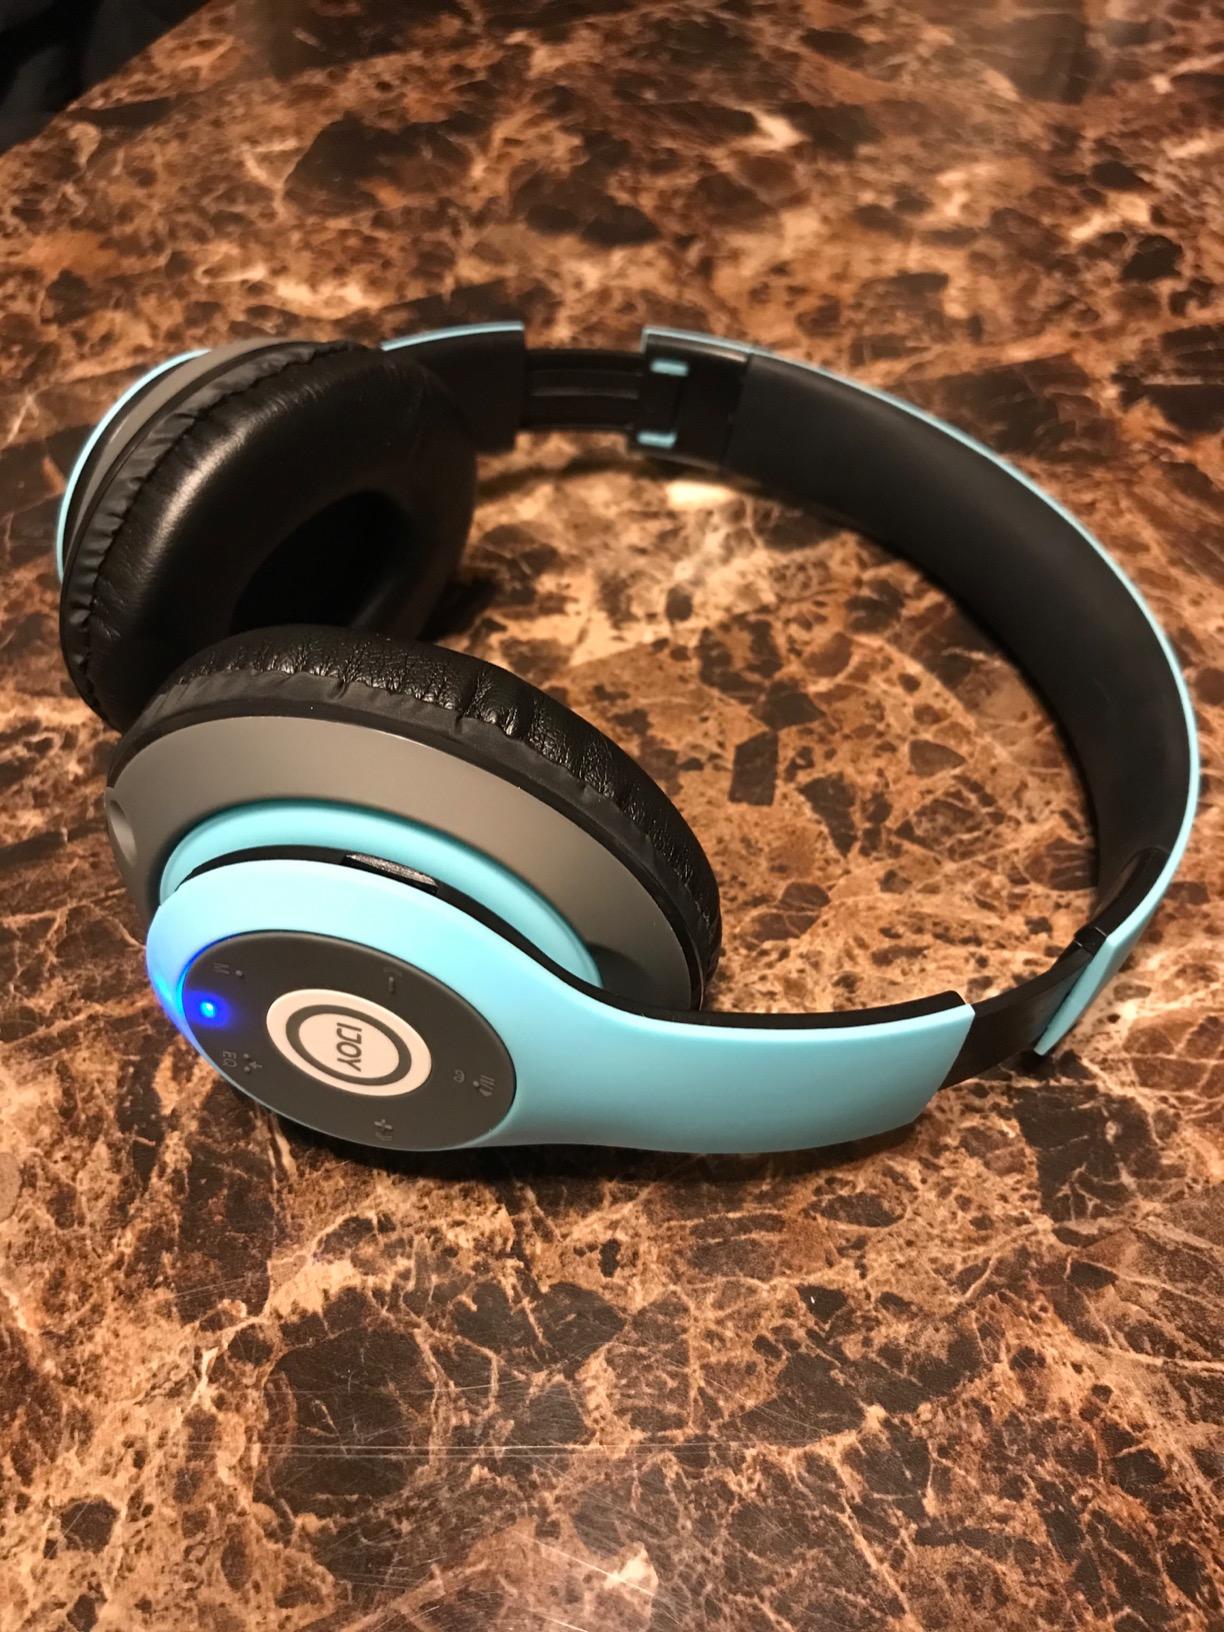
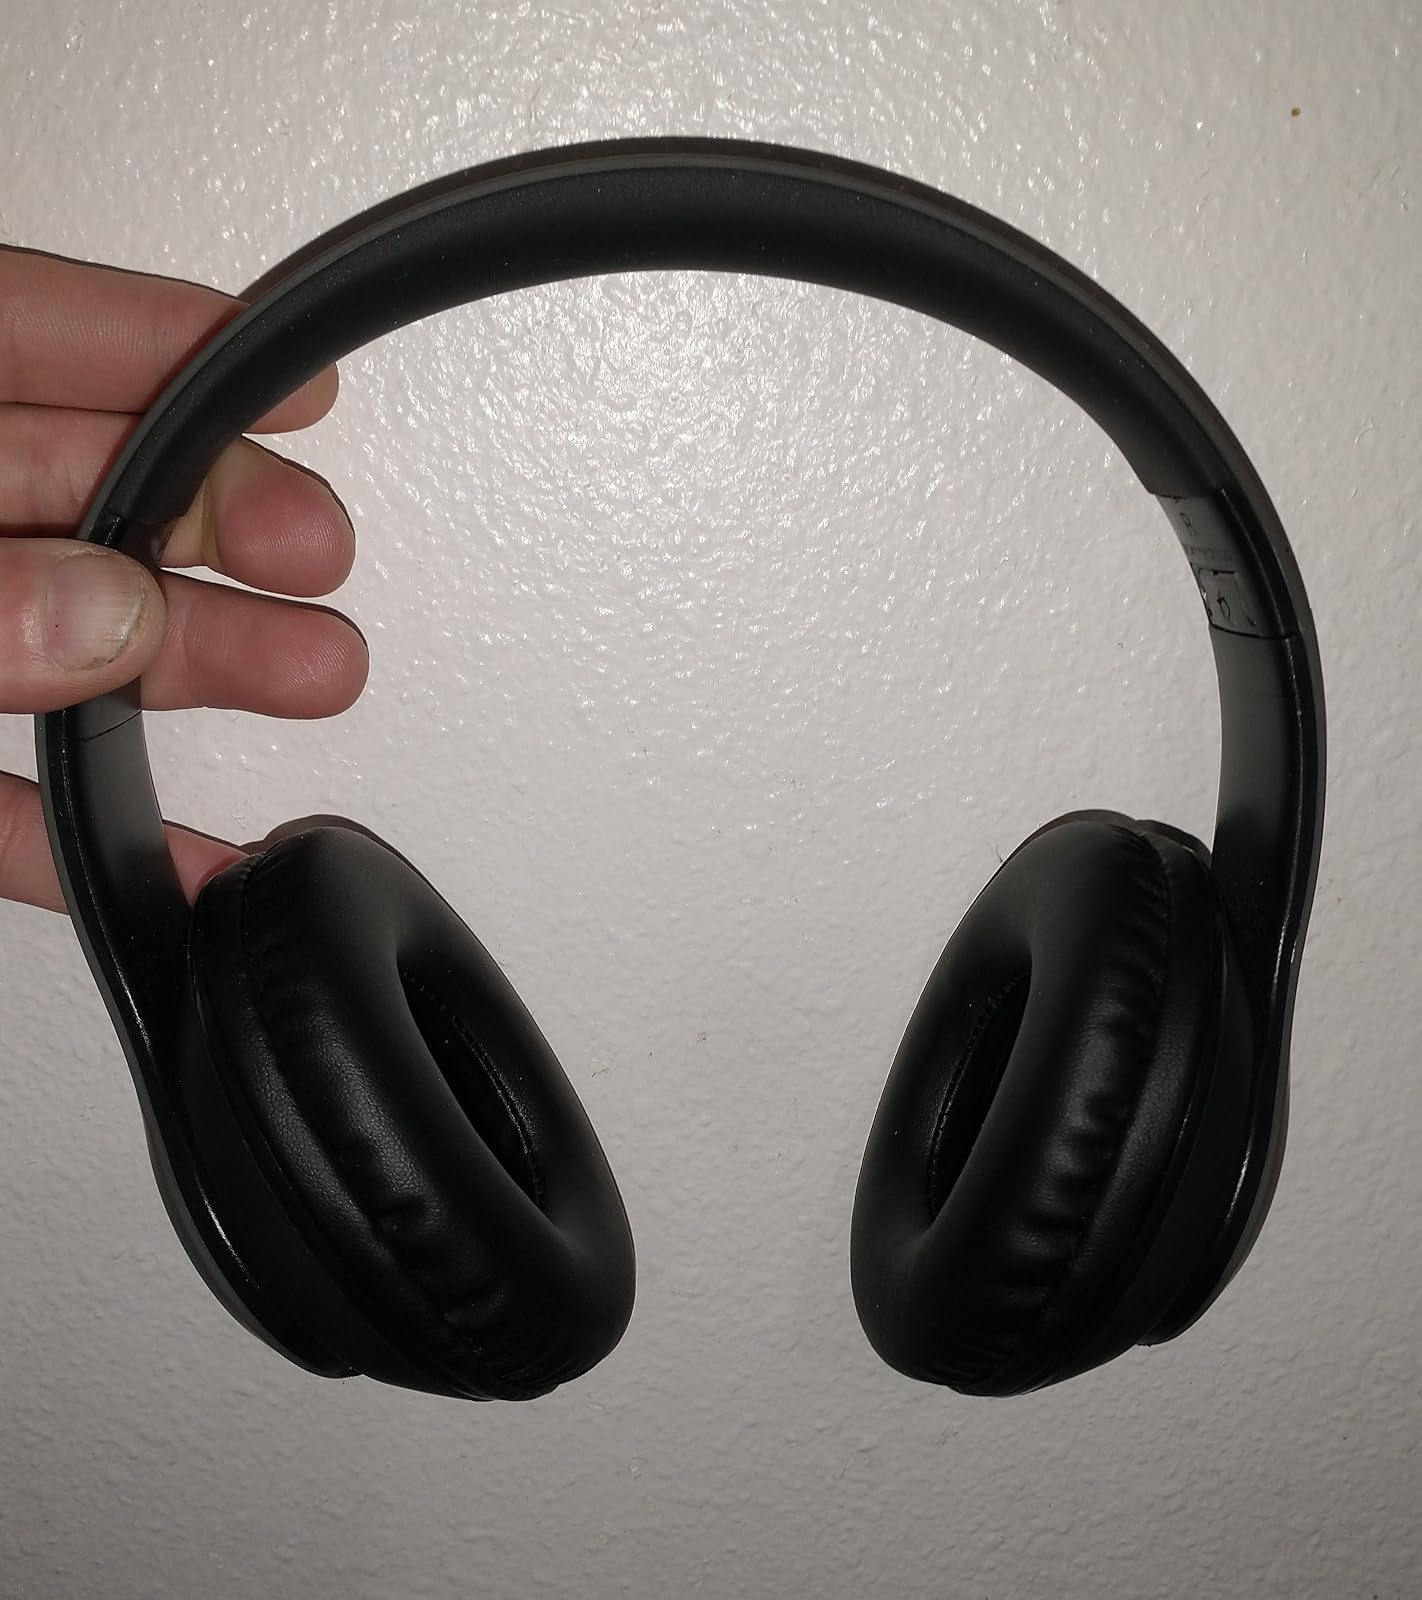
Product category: headphones
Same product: no